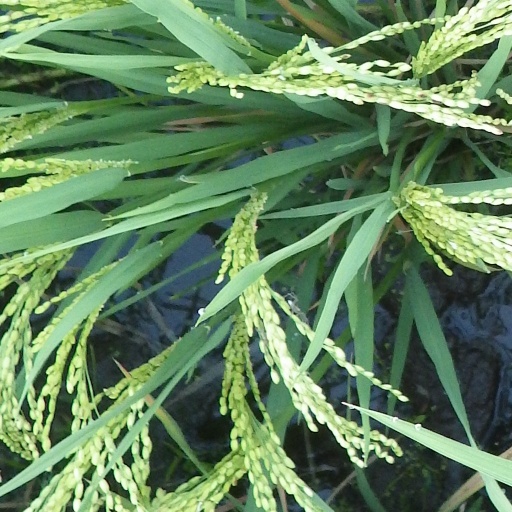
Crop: rice